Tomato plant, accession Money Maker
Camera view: vertical (180 deg); turntable rotation: 270 degrees
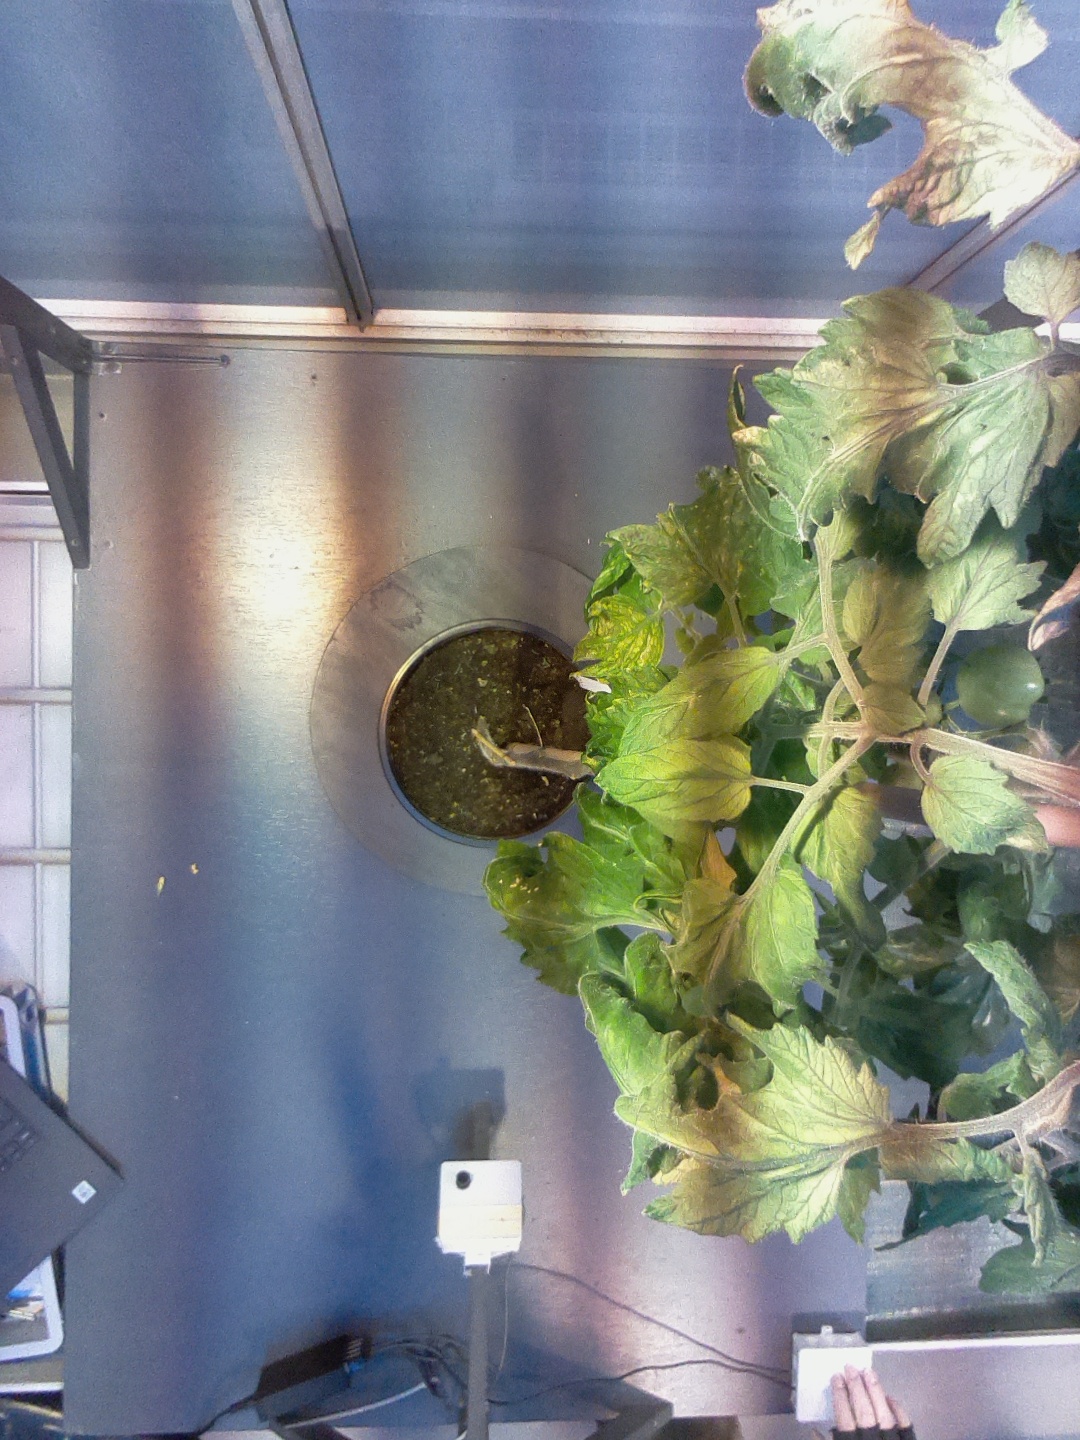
BBCH growth stage 75: 50%-60% of final fruit size